Bioelectromagnetics

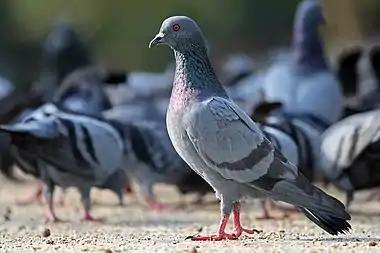
Pigeons and other migratory birds are thought to use a sense of the Earth's magnetic field in navigation.

Most of the molecules in the human body interact weakly with electromagnetic fields in the radio frequency or extremely low frequency bands. One such interaction is absorption of energy from the fields, which can cause tissue to heat up; more intense fields will produce greater heating. This can lead to biological effects ranging from muscle relaxation (as produced by a diathermy device) to burns. Many nations and regulatory bodies like the International Commission on Non-Ionizing Radiation Protection have established safety guidelines to limit EMF exposure to a non-thermal level. This can be defined as either heating only to the point where the excess heat can be dissipated, or as a fixed increase in temperature not detectable with current instruments like 0.1 °C. However, biological effects have been shown to be present for these non-thermal exposures; Various mechanisms have been proposed to explain these, and there may be several mechanisms underlying the differing phenomena observed.